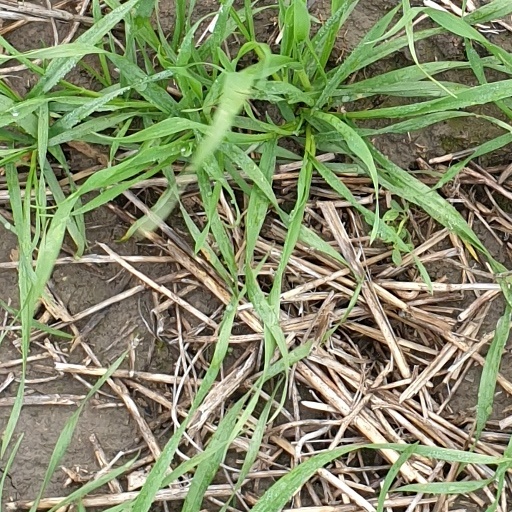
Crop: wheat